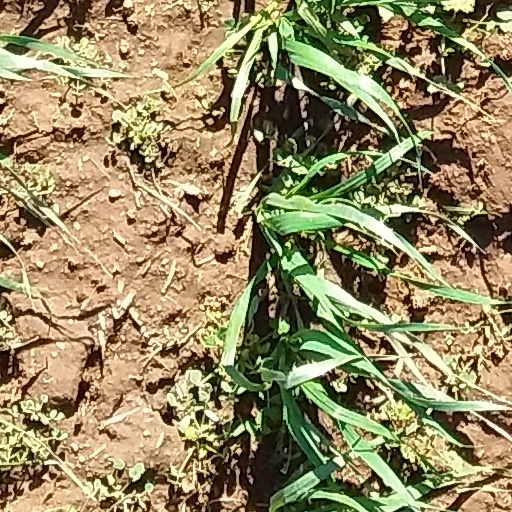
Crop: wheat